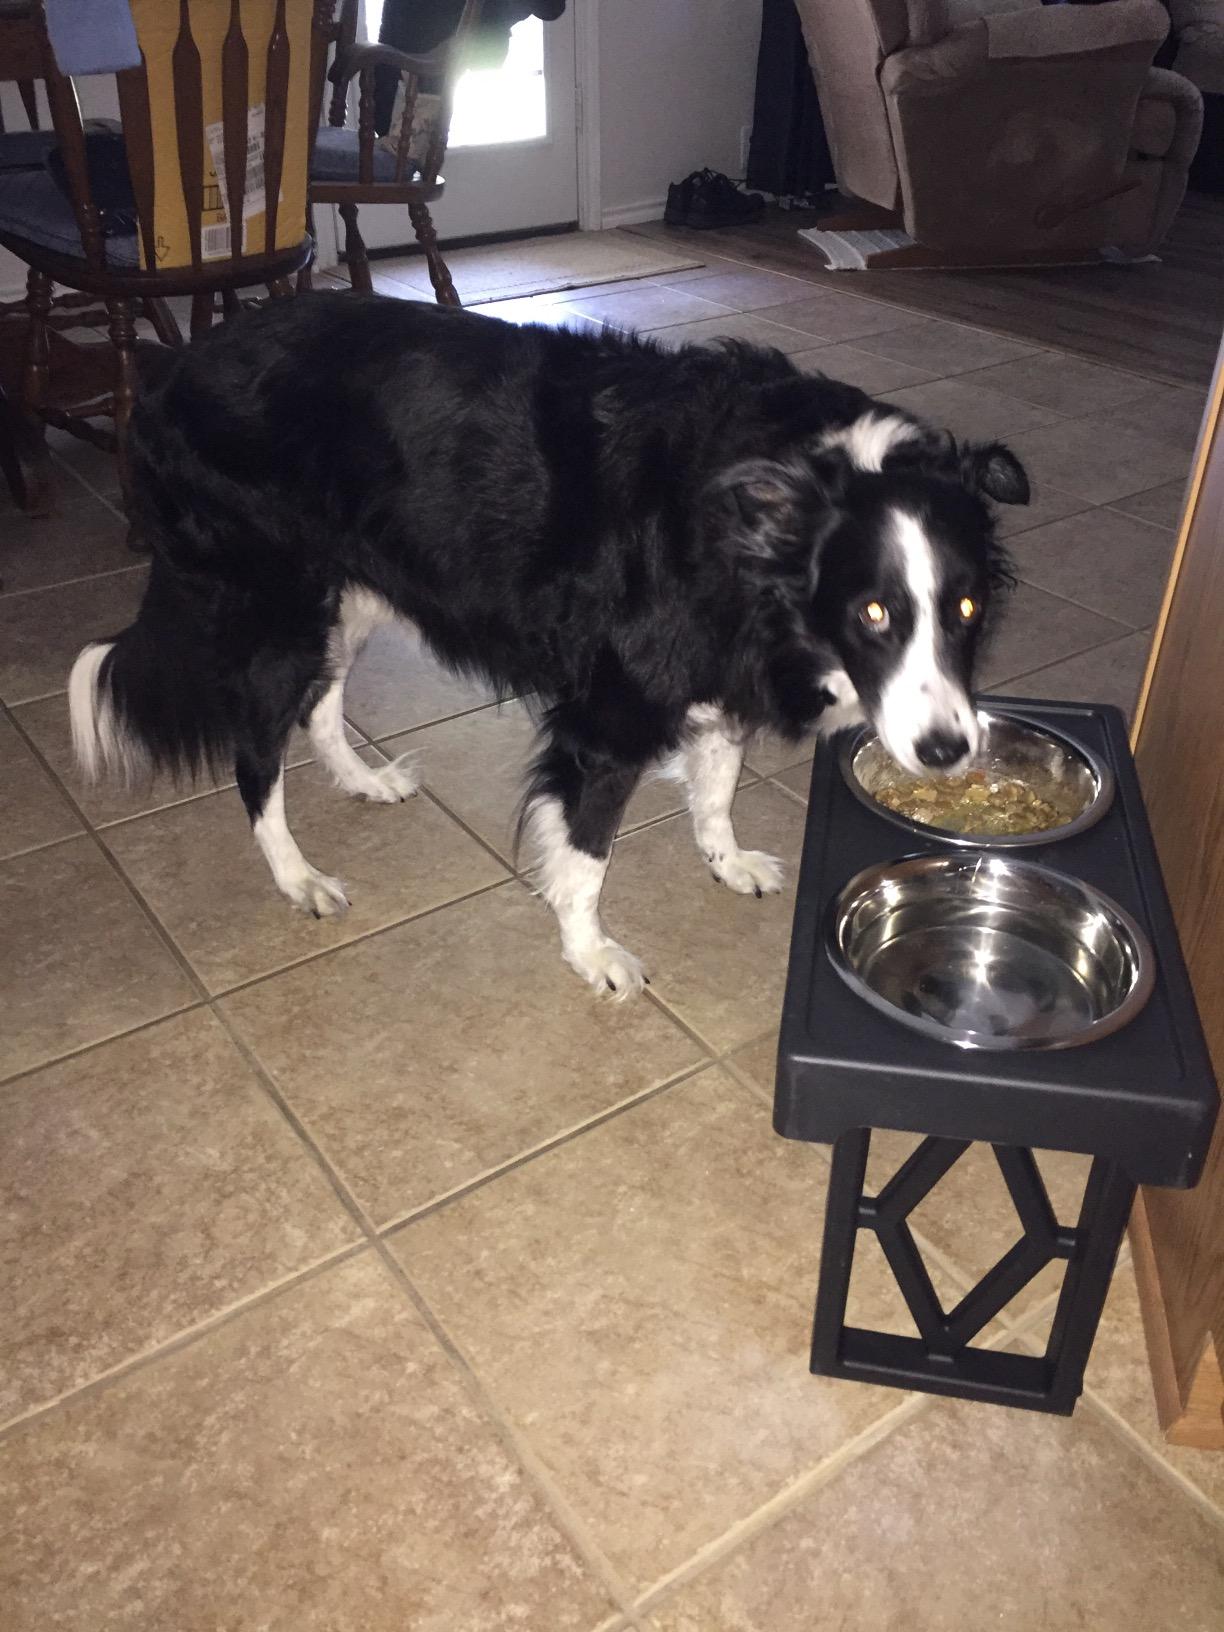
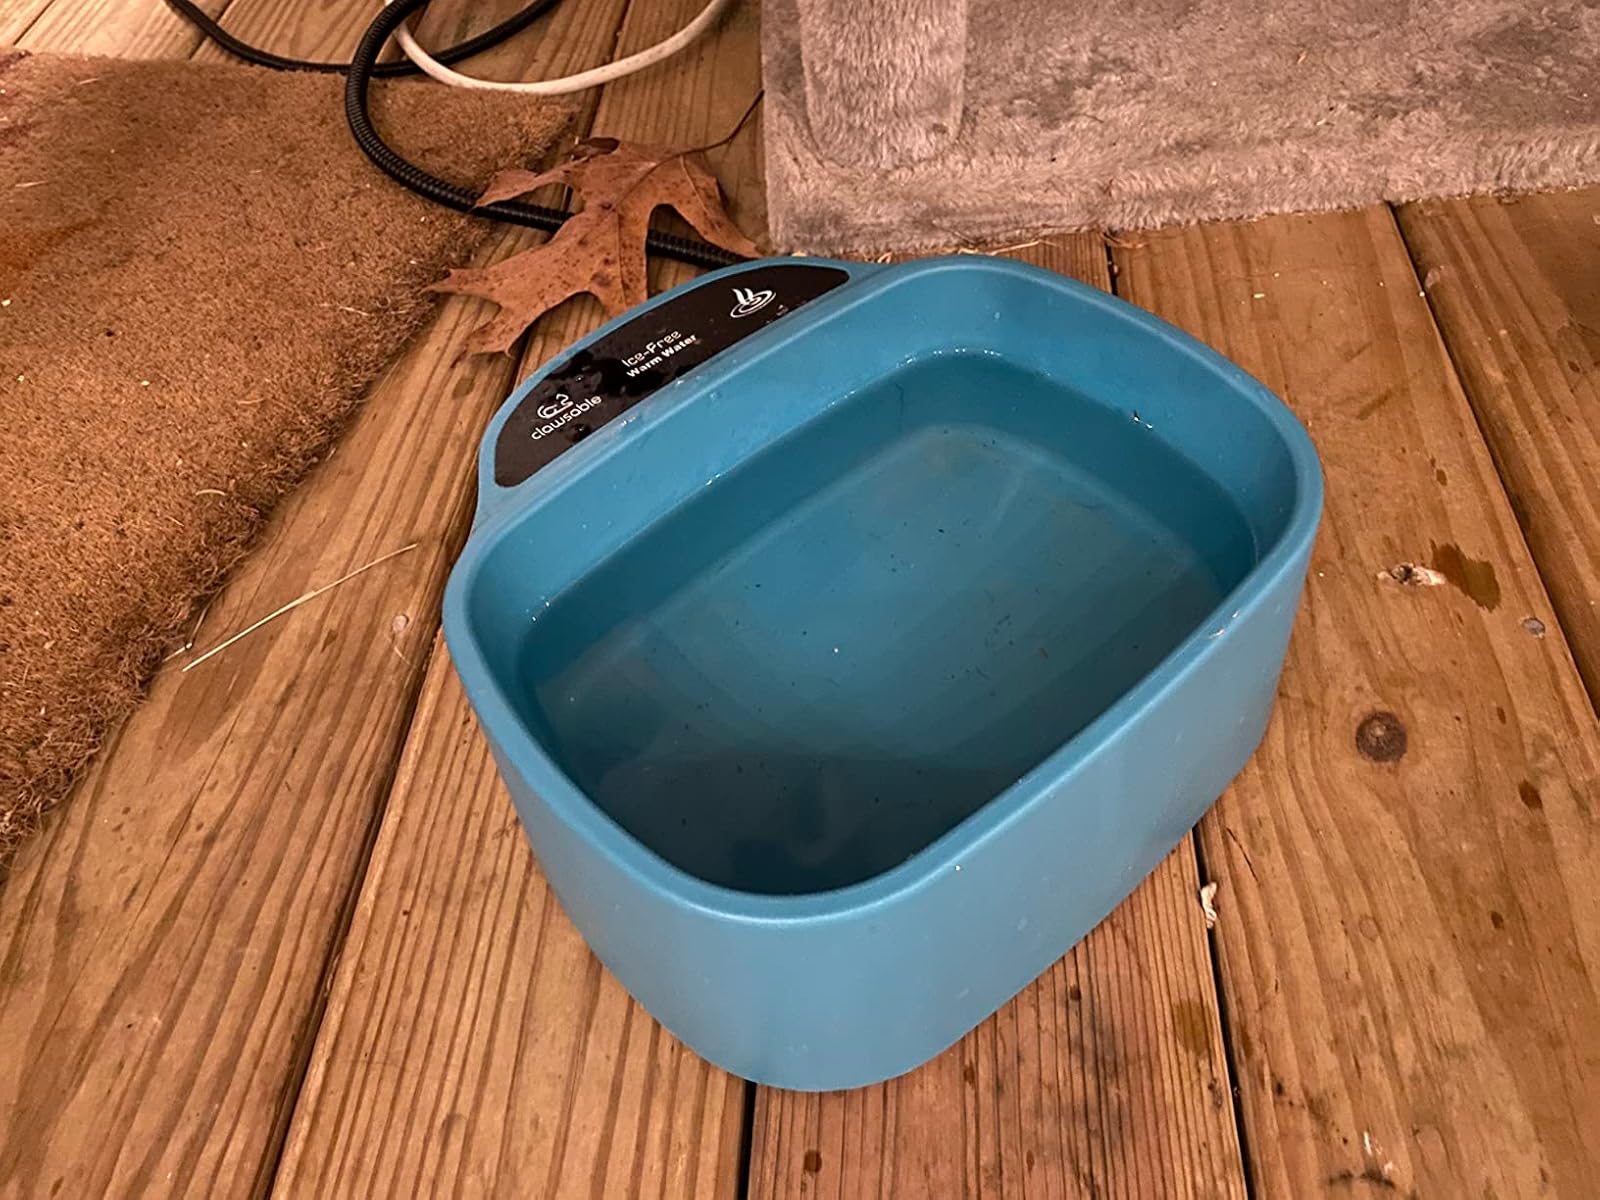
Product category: items_bowl
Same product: no